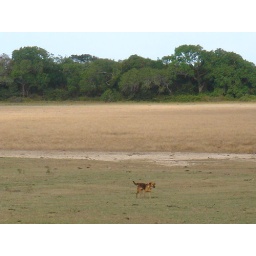
dog in field